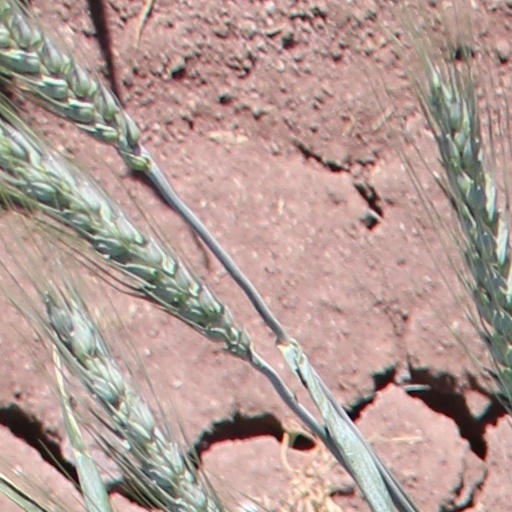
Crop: wheat